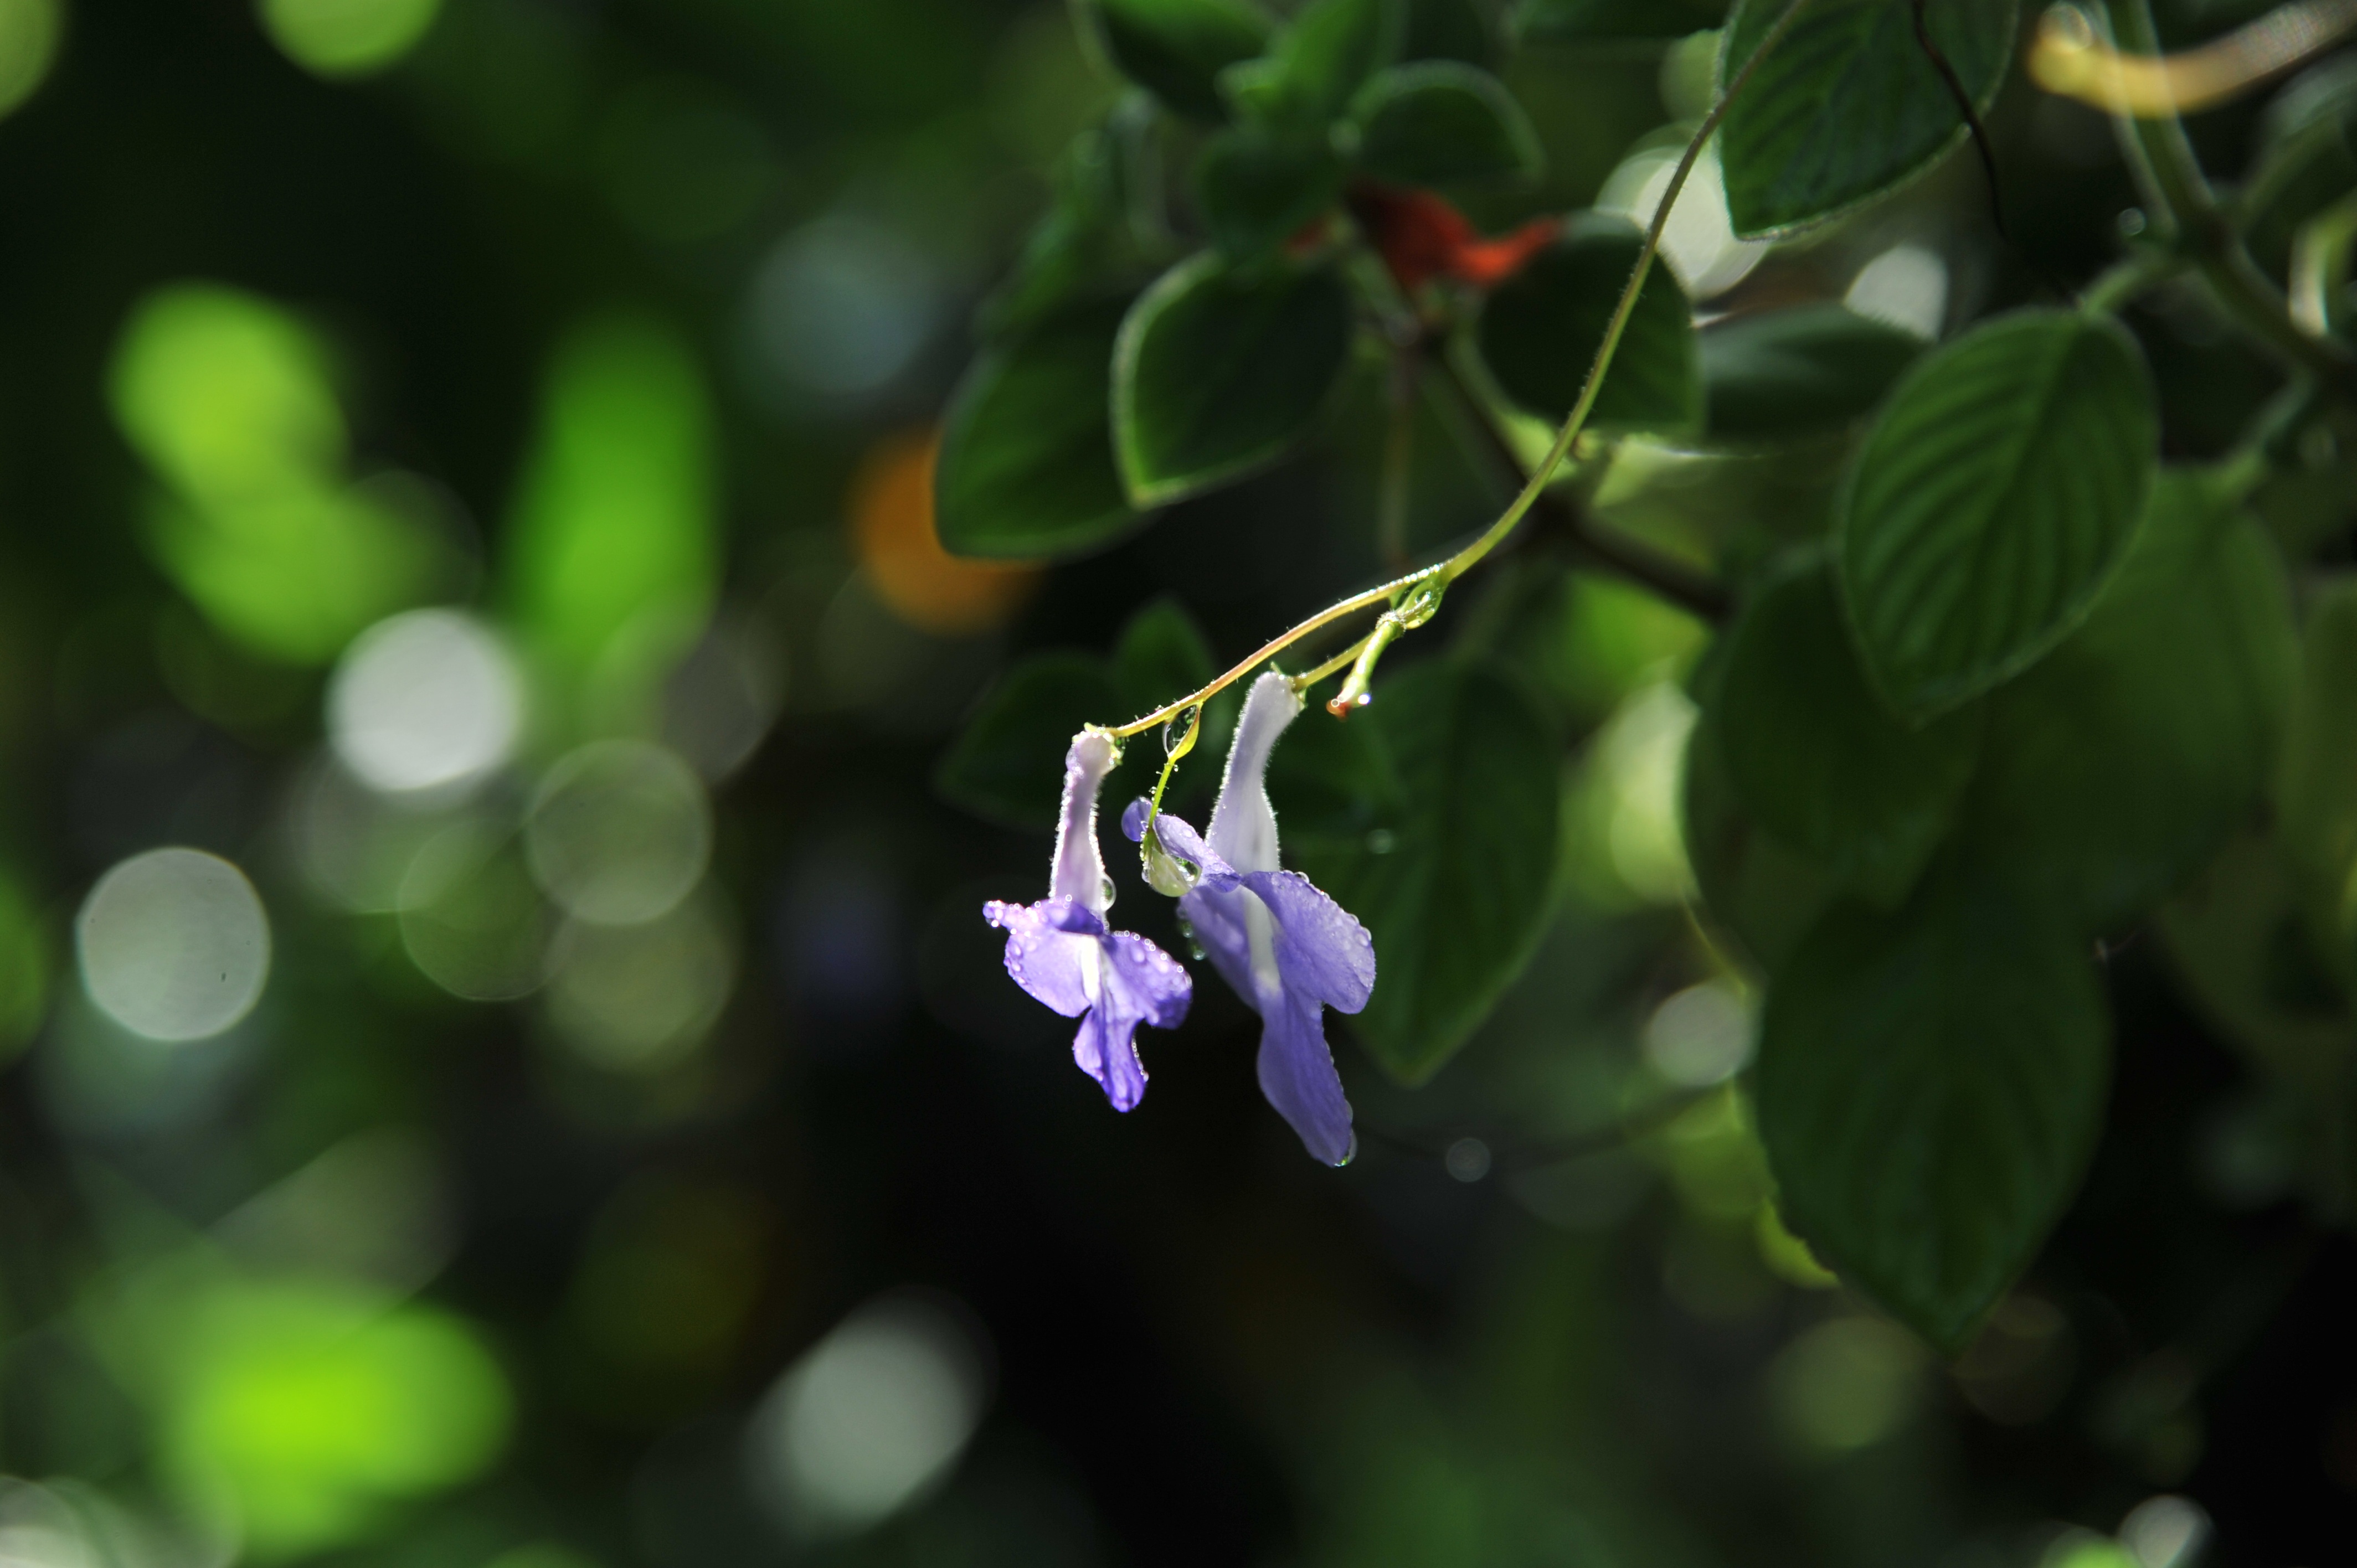
nature, branch, blossom, light, bokeh, plant, sunlight, leaf, flower, purple, petal, green, botany, flora, wildflower, flowers, close up, orchids, macro photography, flowering plant, land plant